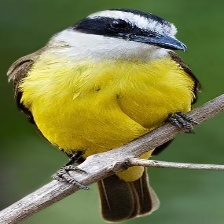
Species: GREAT KISKADEE
Scientific name: PITANGUS SULPHURATUS